Samson and Delilah (opera)

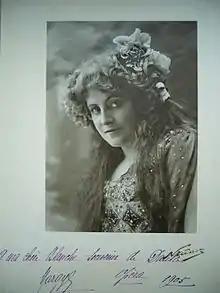
Jane Margyl (1862–1934) in "Samson and Delilah" (1905)

In a square outside the temple of Dagon, a group of Hebrews beg Jehovah for relief from their bondage to the Philistines in a melancholy chorus ("Dieu d'Israël – God of Israel"), which leads into a fugue ("Nous avons vu nos cités renversées – We have seen our cities overturned"). Samson tries to revive the Israelites' morale and faith in God ("Arrêtez, ô mes frères – Stop, O my brothers") in a rousing aria set against the chorus's continuous prayer. Abimelech, the Philistine governor, appears and taunts the Israelites, saying that they are helpless because their god has abandoned them. He further states that his god, Dagon, is far superior ("Ce Dieu que votre voix implore – This God that your voice implores"). The Hebrews cower in fear before Abimelech until Samson incites them into defiant action. Enraged, Abimelech attacks an unarmed Samson with his sword. Samson manages to wrest the sword from Abimelech and kills him.